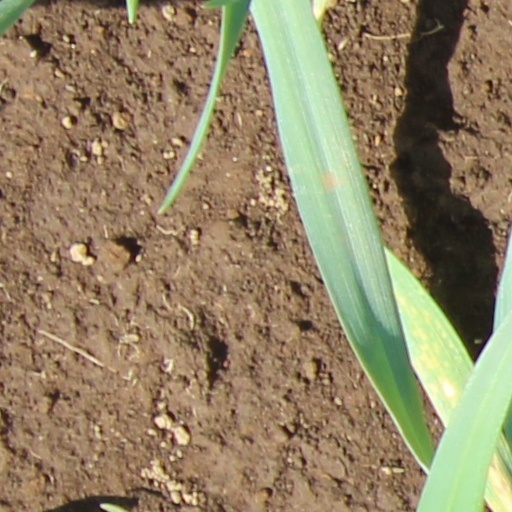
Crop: wheat